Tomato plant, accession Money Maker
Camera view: horizontal (90 deg, fisheye); turntable rotation: 120 degrees
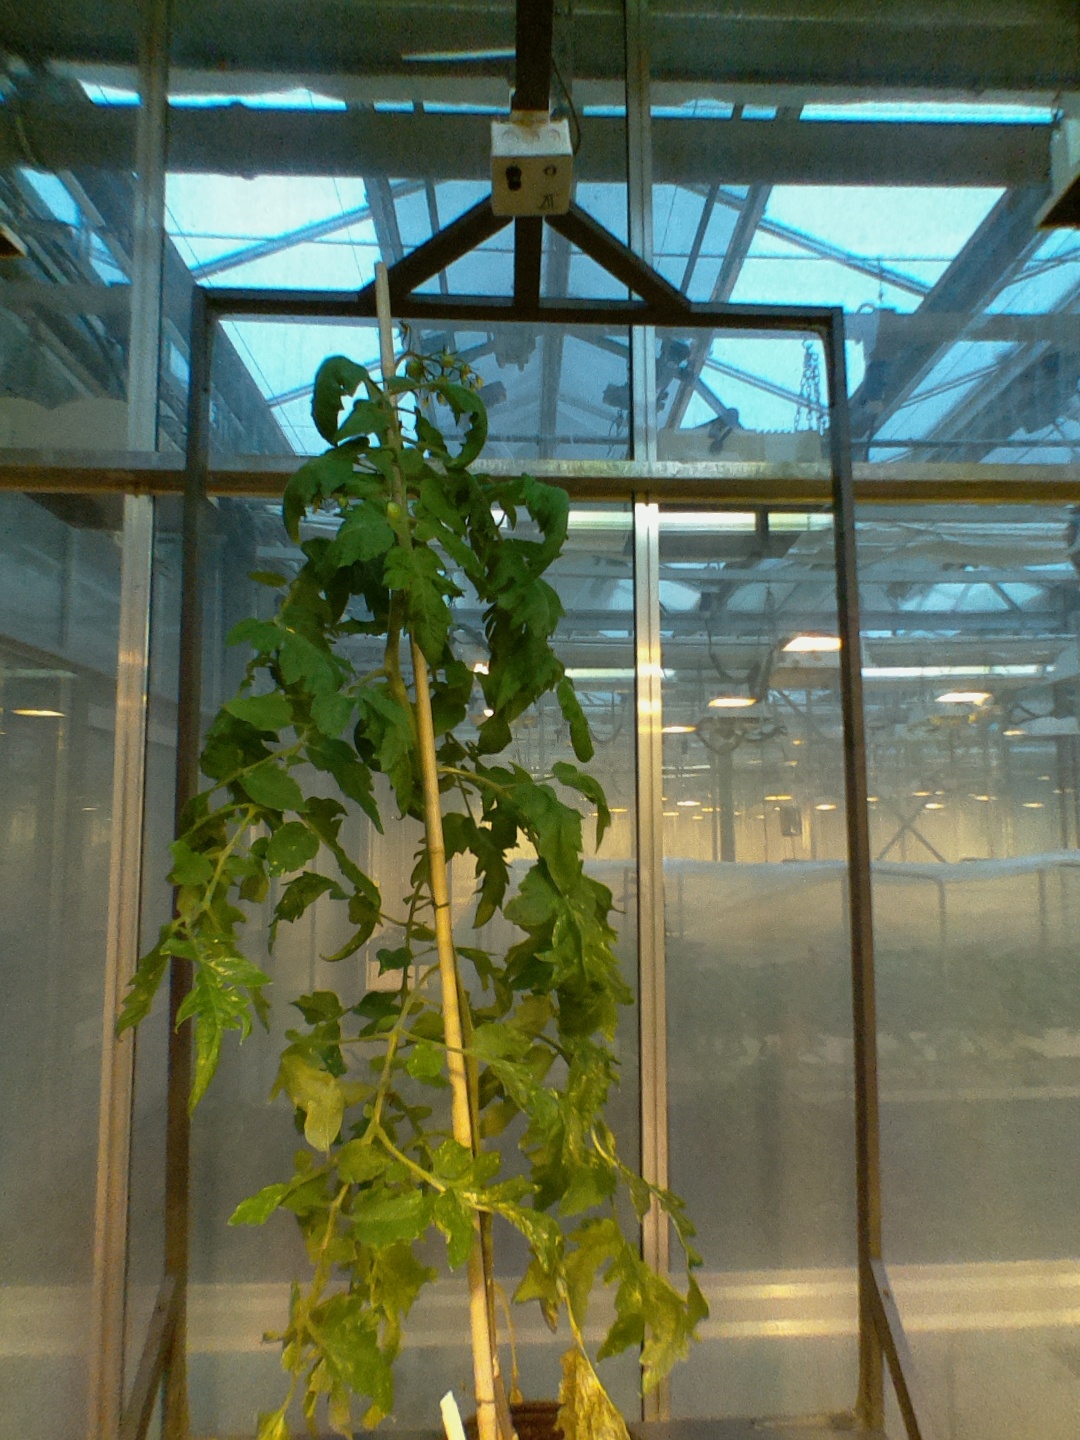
BBCH growth stage 71: 10%-20% of final fruit size